Folkman Schaanning

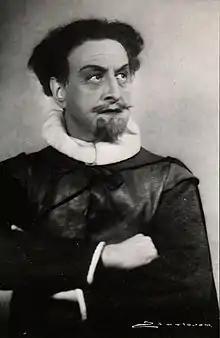
Folkman Schaanning in 1944

Folkman Schaanning (August 17, 1886 – January 1, 1964) was a Norwegian actor. He appeared in several films.